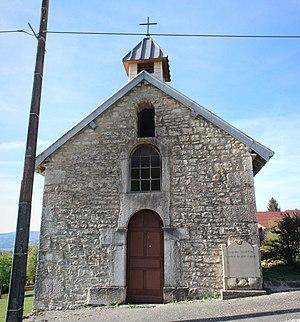
Chapelle Saint-Léger de Cézia.
Cézia est une ancienne commune française située dans le département du Jura en région Bourgogne-Franche-Comté.
Saint-Hymetière-sur-Valouse est une commune nouvelle française résultant de la fusion — au 1ᵉʳ janvier 2019 — des communes de Cézia, Chemilla, Lavans-sur-Valouse et Saint-Hymetière, située dans le département du Jura en région Bourgogne-Franche-Comté.